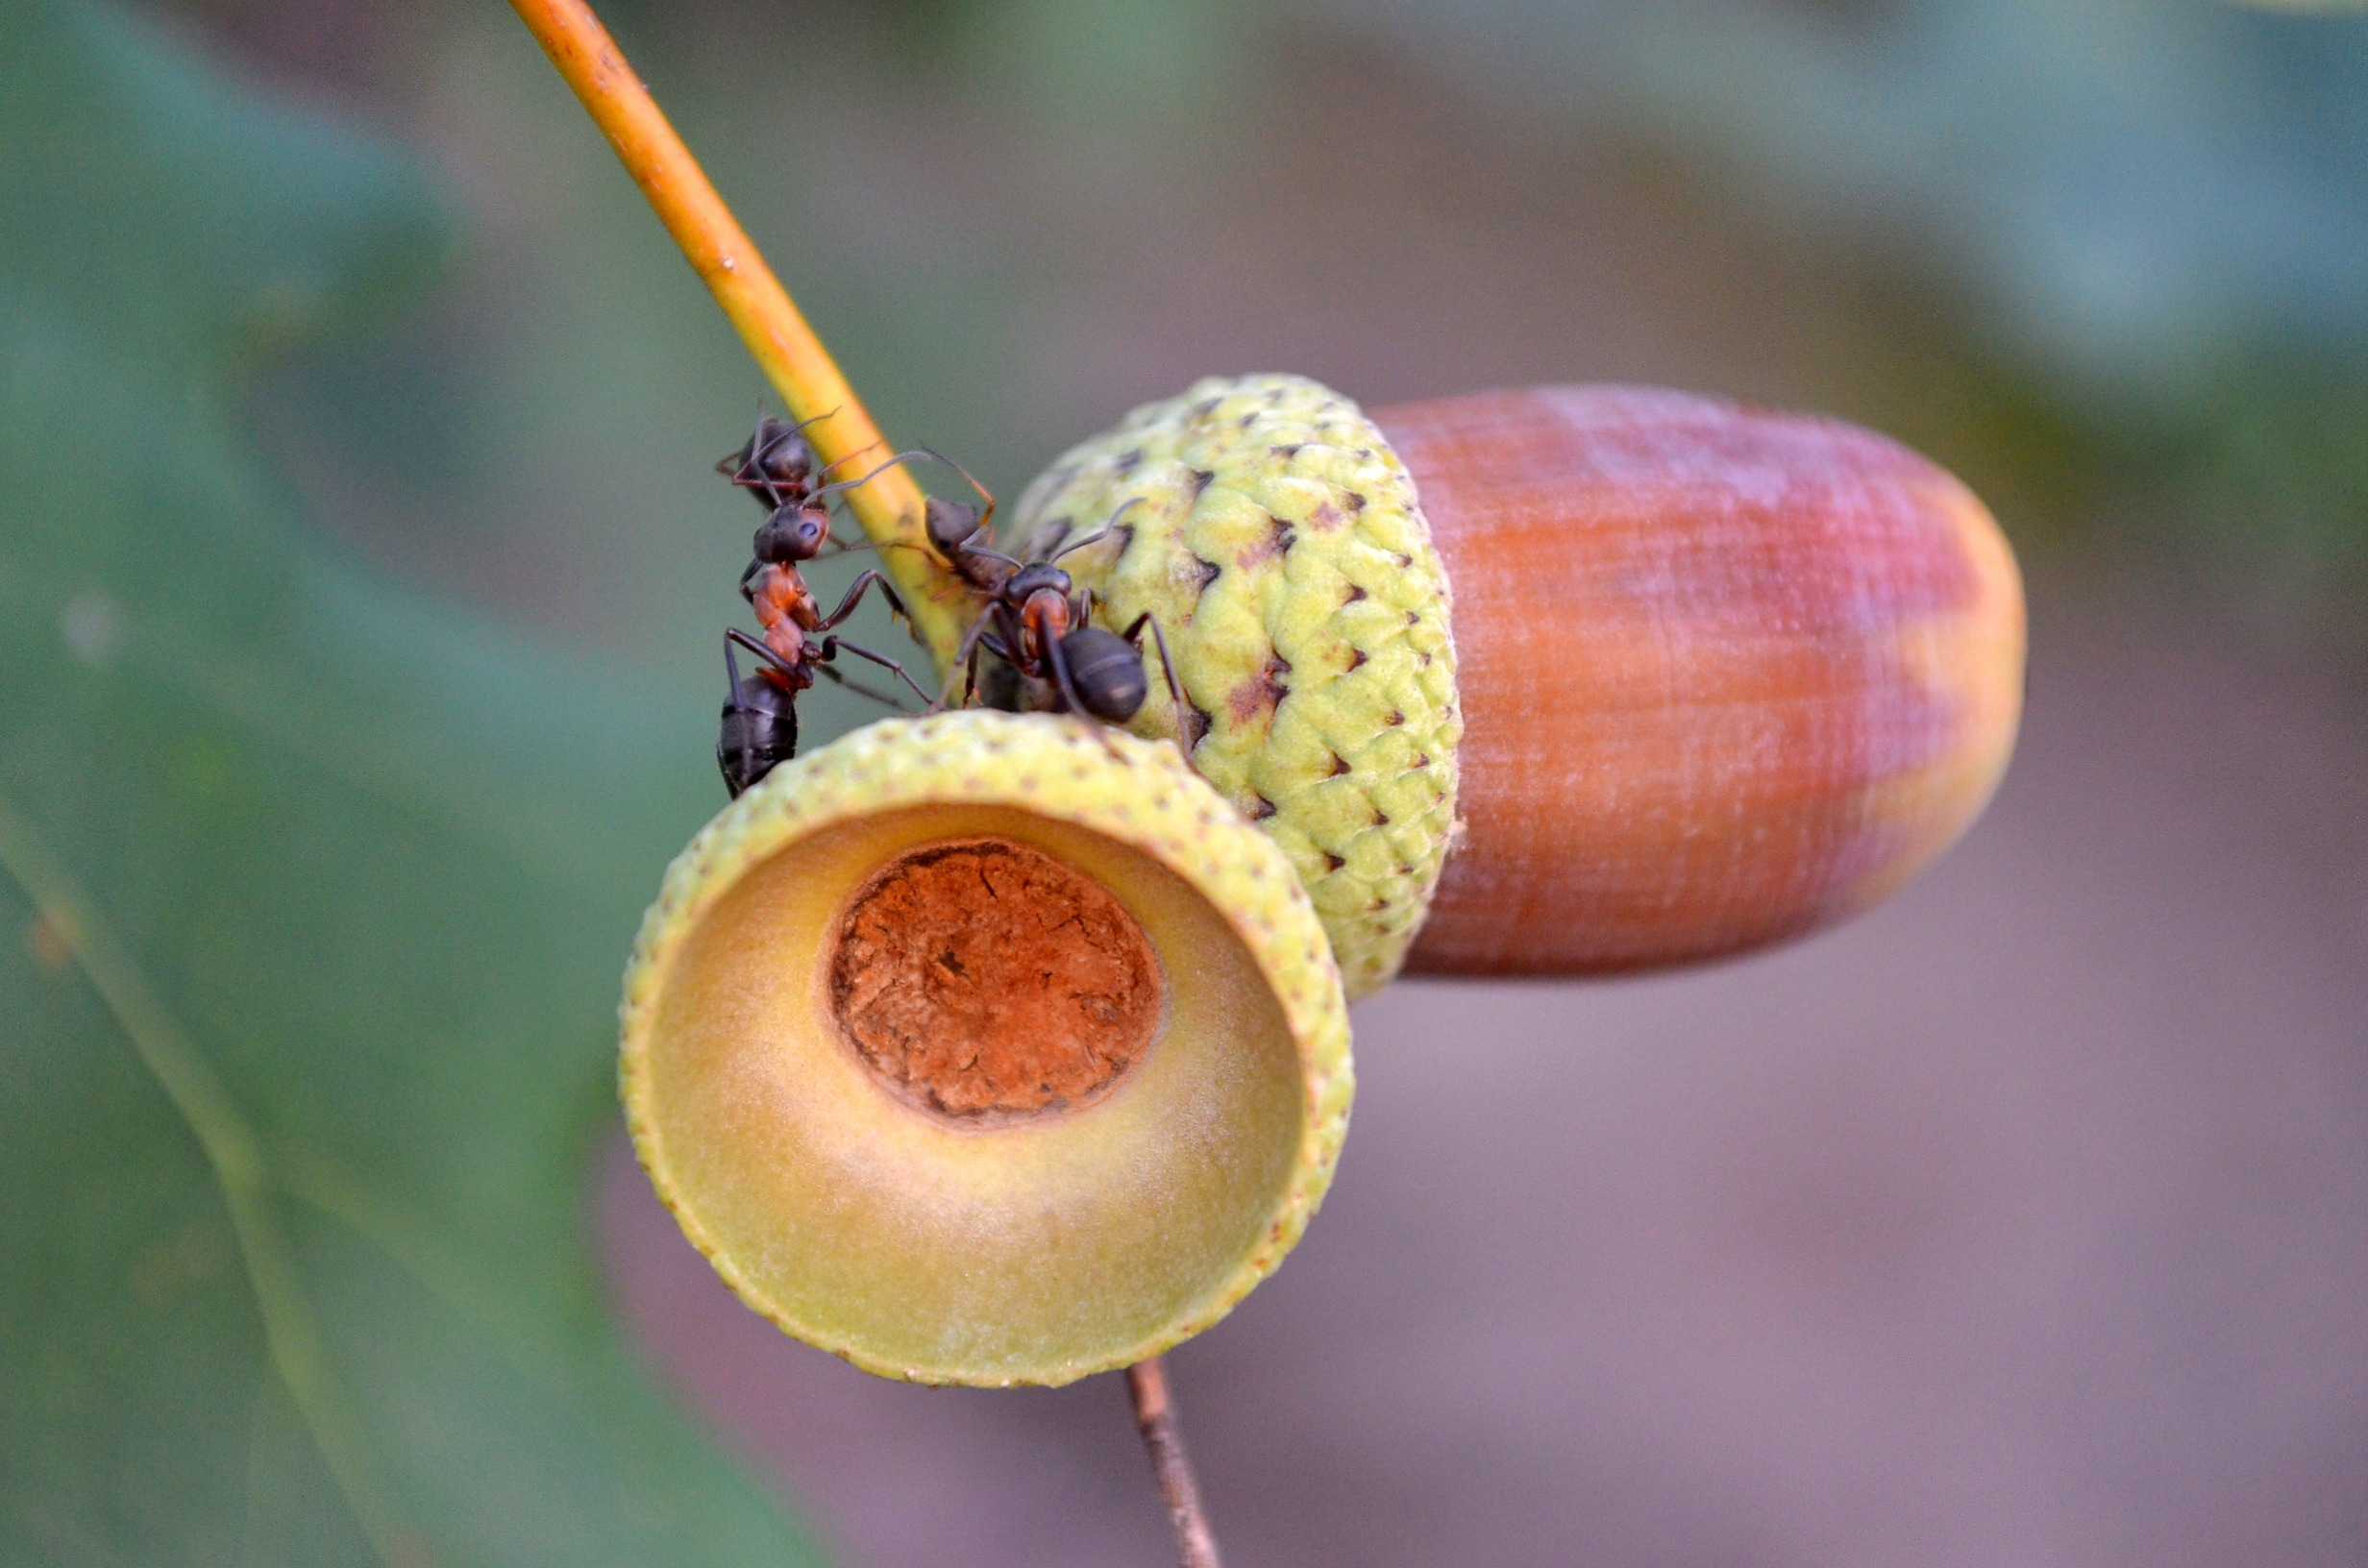
nature, branch, plant, photography, leaf, flower, food, produce, macro, botany, flora, fauna, invertebrate, close up, bud, acorns, ants, macro photography, flowering plant, plant stem